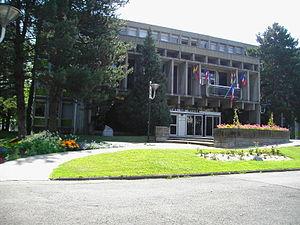
Hôtel de ville. Fontaine, Isère, France
Fontaine, est une commune française située dans le département de l'Isère en région Auvergne-Rhône-Alpes.